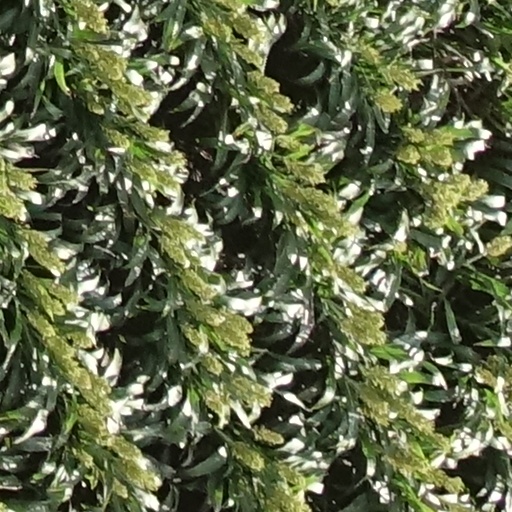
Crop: sorghum